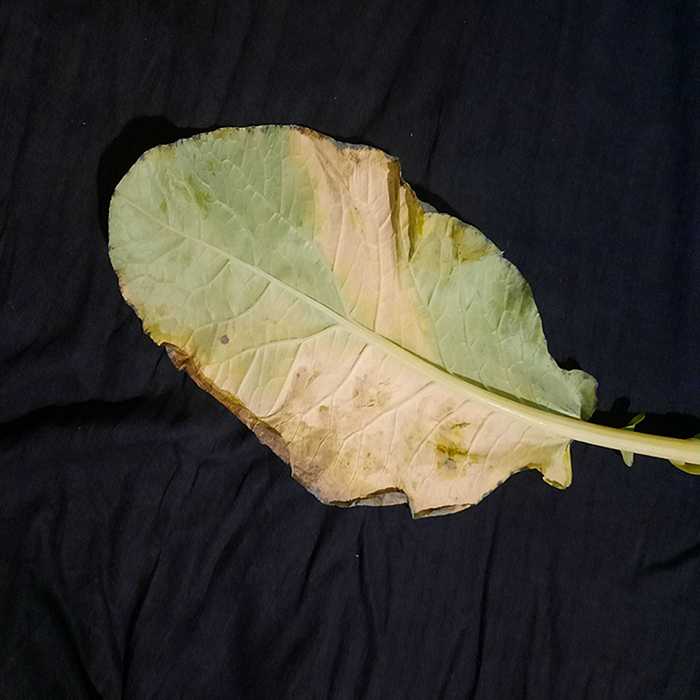
Plant: Cauliflower
Label: Black Rot